Arthur Poulter

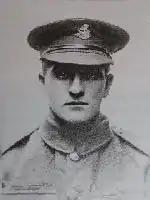
Arthur Poulter, VC

Arthur Poulter (16 December 1893 – 29 August 1956) was an English recipient of the Victoria Cross, the highest and most prestigious award for gallantry in the face of the enemy that can be awarded to British and Commonwealth forces.